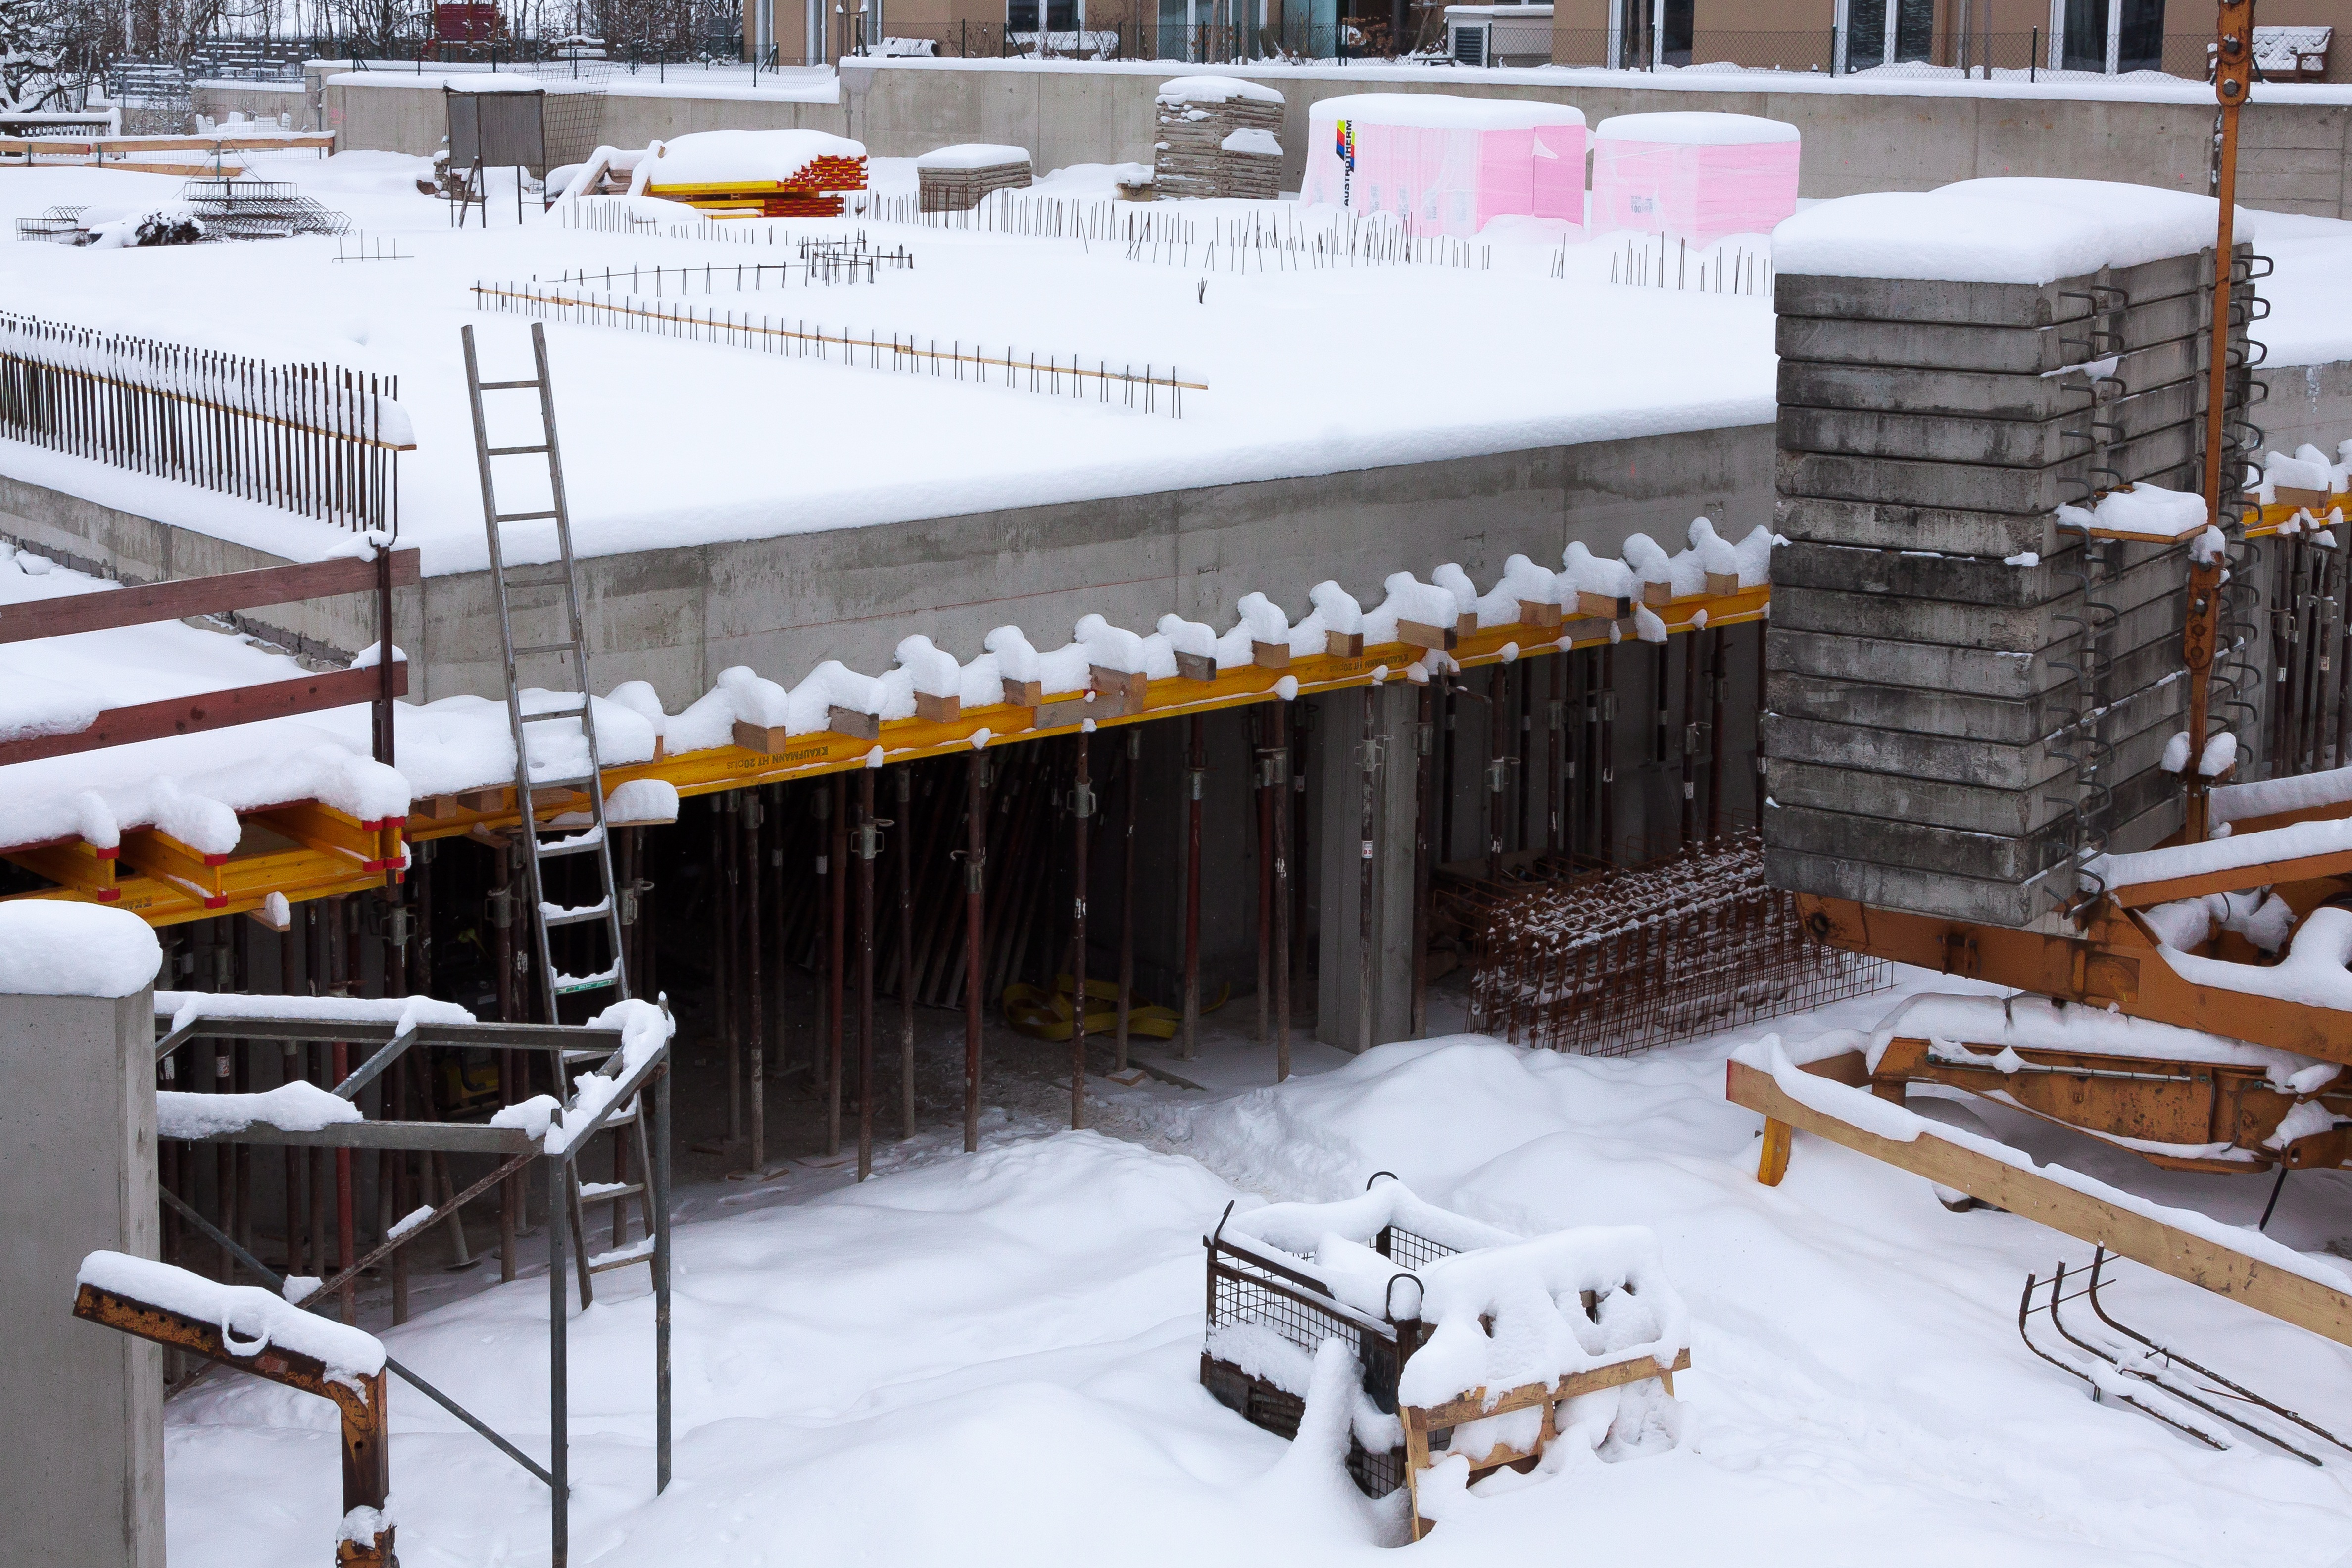
snow, winter, roof, ice, construction, concrete, construction site, head, foundation, crane, site, scaffold, formwork, new building, reinforcement, bottom plate, growing region, concrete formwork, winterpause